List of birds of Maryland

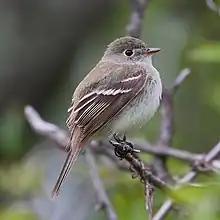
Least flycatcher

Woodpeckers are small- to medium-sized birds with chisel-like beaks, short legs, stiff tails, and long tongues used for capturing insects. Some species have feet with two toes pointing forward and two backward, while several species have only three toes. Many woodpeckers have the habit of tapping noisily on tree trunks with their beaks. Eight species have been recorded in Maryland.